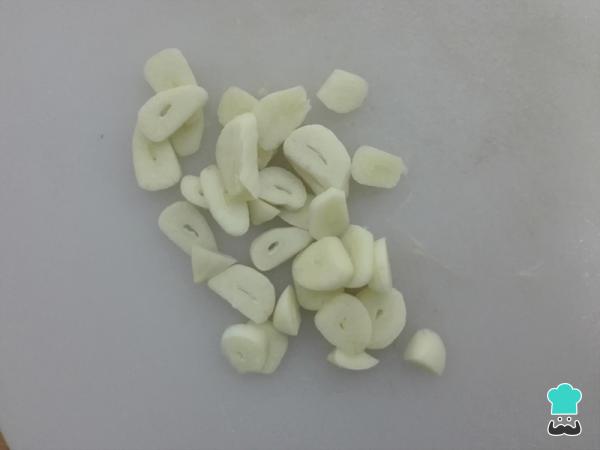
Pelamos y laminamos los ajos, el tamaño, según tus gustos. A nosotros nos encantan encontrárnoslo pero si no eres muy fan de los trozo de ajo en la comida, pícalo muy fino. Tendrás el sabor pero no te los encontrarás dentro de los tacos.